Northern Expedition

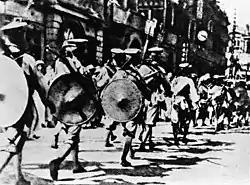
NRA forces enter the British concession at Hankou, October 1926

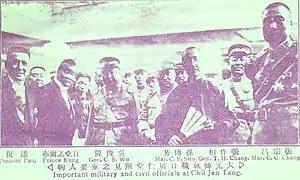
Members of the National Pacification military government, from left to right: Pan Fu, Gungsangnorbu, Wu Junsheng, Sun Chuanfang, Zhang Zuoxiang, and Zhang Zongchang

With the capture of the Yangtze port of Yuezhou on 22 August, Hunan came under complete KMT control, paving the way for an advance to Wuchang along the route of the Beijing–Guangzhou railway. As Wu Peifu's forces retreated northward, they breached several Yangtze dikes, slowing the KMT push. By 28 August, the KMT, led by Li Zongren and his Guangxi NRA Seventh Army, had taken Xianning, about south of Wuchang. Wu Peifu, who had returned south to mount a defence of Wuchang, gathered his forces at Heshengqiao Bridge. On 29 August, he launched a counterattack against KMT forces to the south, compromising his defensive line, and by noon the next day, his forces were in general retreat toward Wuchang. In this short period of time, Wu lost 8,000 troops. At least 5,000 of these were taken prisoner, along with their rifles, providing a boost to KMT forces. By 2 September, the NRA had nearly surrounded Wuchang. Whilst Wu and most of his army fled north to Henan province, his remaining troops in the walled city held out for over a month. His failure in the face of the NRA, however, left his hold on power and reputation broken. What remained of his army would disintegrate in the following months.